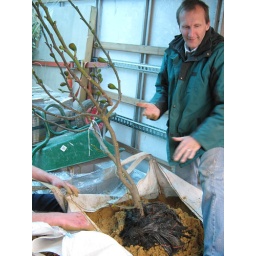
The expert, &amp;quot;This is how you plant a fig tree in a 7 ton truck with no brakes&amp;quot;